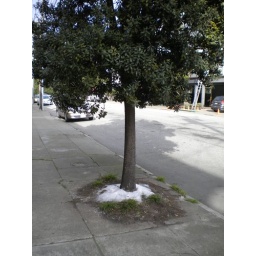
1227 14th Ave Salt around tree base